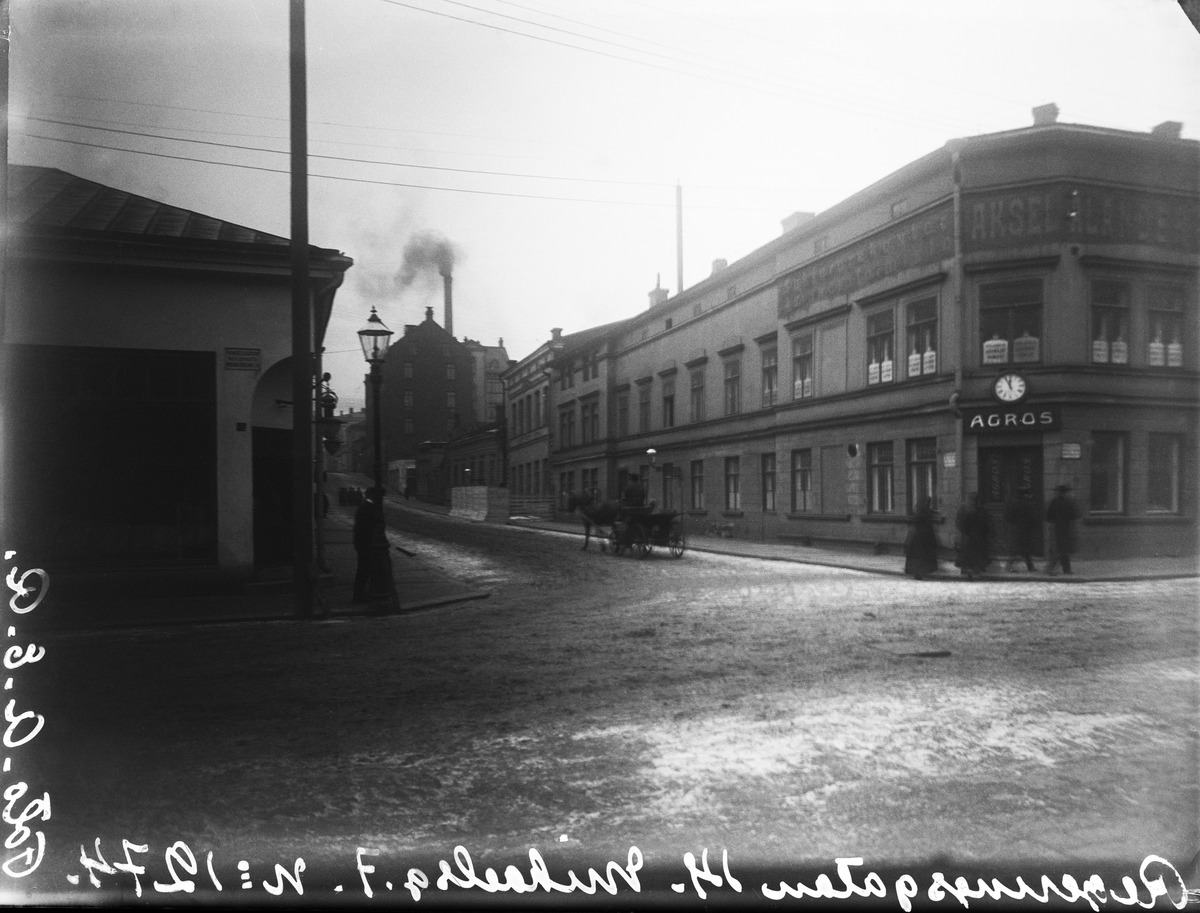
Hallituskatu 14 (nyk
sisällön kuvaus: Hallituskatu 14 (nyk. Yliopistonkatu 10) Mikonkadulta nähtynä. Rakennuksessa mm. Agros Oy:n konttori ja Aksel Ålanderin asianajotoimisto. mustavalkoinen
Kuvaaja: Rosenbröijer, A.E., valokuvaaja
Ajankohta: kuvausaika 1900 -luvun alku
Paikka: Suomi, Uusimaa, Helsinki, Kluuvi Helsinki, Yliopistonkatu 6, 7, 8, 10. Mikonkatu 7, 9
Aiheet: kadut, liikenne, jalankulkijat, hevosajoneuvot, kärryt, vaunut, jalkakäytävät, kiveys rakennukset, kivirakennukset, liikerakennukset, kyltit, kilvet, mainonta, toimistot, savupiiput, lumi, kellot, valaisimet, lyhdyt, katuvalaistus, kadunkalusteet